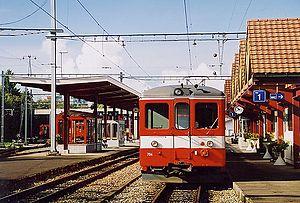
Les Chemins de fer du Jura sont une entreprise de transport ferroviaire et routier, desservant les cantons du Jura, Berne et Neuchâtel. Son siège social est à Tavannes. Les CJ sont une société anonyme. Le nombre d'actions est de 108'500.